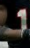
Number: 1